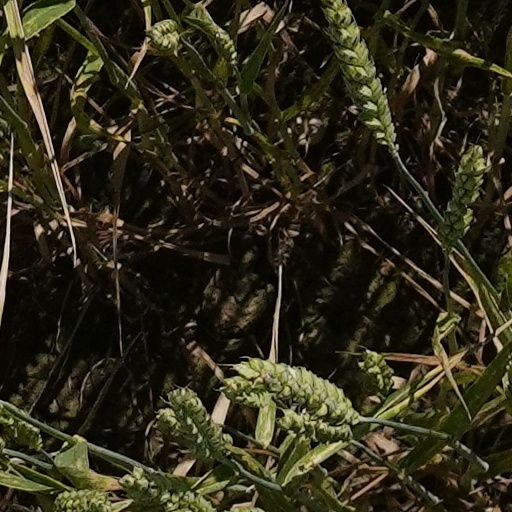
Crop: wheat